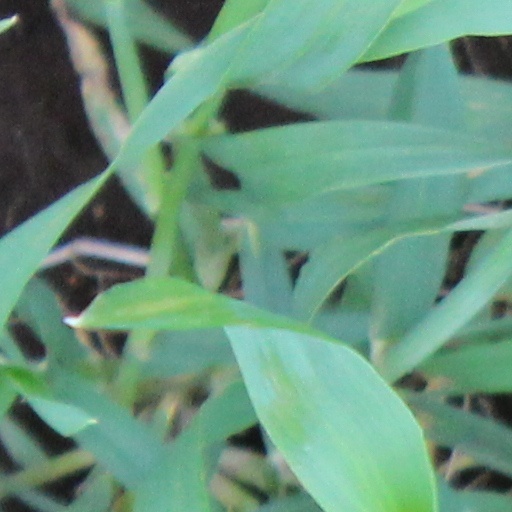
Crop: wheat